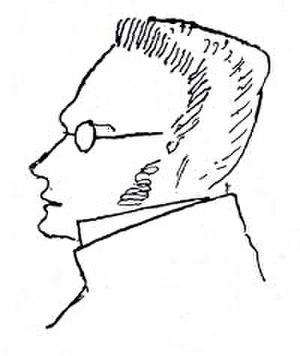
Max Stirner
Stirner tegnet af Friedrich Engels
Max Stirner var en tysk filosof, skolelærer og journalist, der var foreløber til eksistentialisme, nihilisme, psykoanalyse og postmodernisme. Stirner er ofte set som grundlæggeren af individualistisk anarkisme. Sammen med William Godwin, Pierre-Joseph Proudhon, Mikhail Bakunin og Peter Kropotkin er Stirner en af de vigtigste tænkere i klassisk anarkisme.